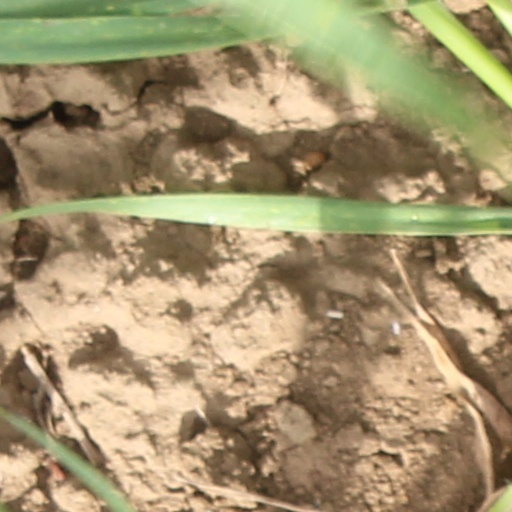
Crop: wheat